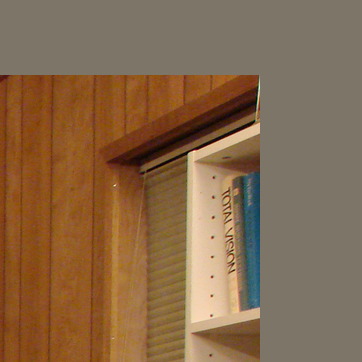
Material: plastic